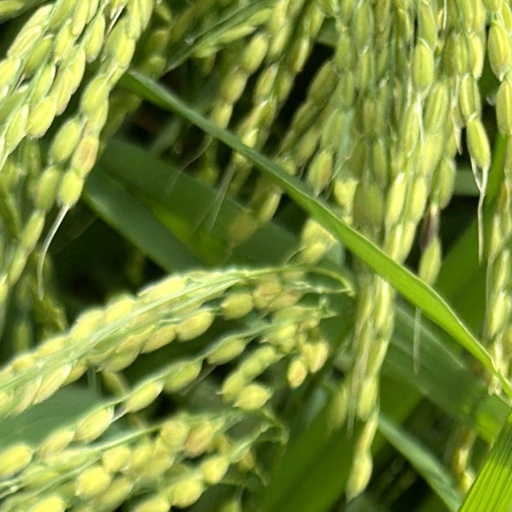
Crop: rice